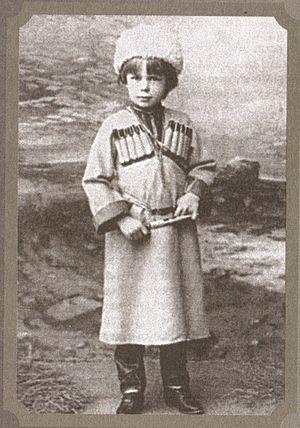
Nikolai Robert Maximilian von Ungern-Sternberg, né le 29 décembre 1885 à Graz et mort le 15 septembre 1921 à NovonikolaÏevsk, combattit dans les armées blanches durant la guerre civile russe, avant d'être investi d'une fonction traditionnelle et guerrière par le Bogdo Khan qui l'amena à monter et organiser une armée dans le but de créer un empire à l'est du lac Baïkal. Baptisé Nikolai Robert Maximilian, il n'utilisait pas son prénom avec ses proches, signant simplement Ungern-Sternberg.